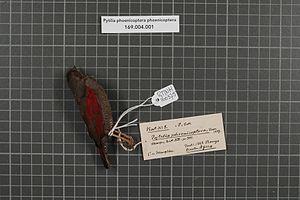
Le Beaumarquet aurore est une espèce de passereaux appartenant à la famille des Estrildidae.